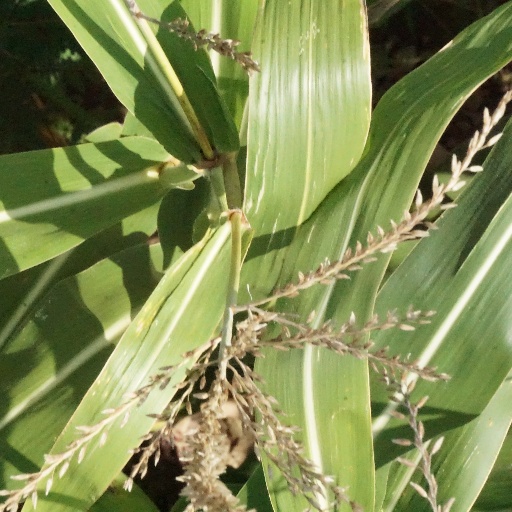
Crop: maize; corn